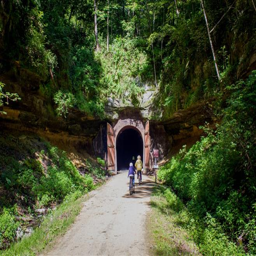
cyclists enter one of the tunnels along tourist attraction .